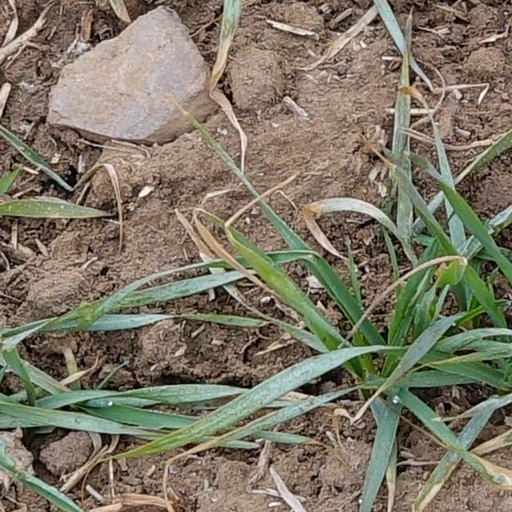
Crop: wheat